Dorygnathus

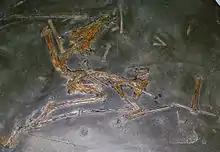
Specimen GPIT 1645/1

In 1971 Rupert Wild described and named a second species: "Dorygnathus mistelgauensis", based on a specimen collected in a brick pit near the railway station of Mistelgau, to which the specific name refers, by teacher H. Herppich, who donated it to the private collection of Günther Eicken, a local amateur paleontologist at Bayreuth, where it still resides. As a result, the exemplar has no official inventory number. The fossil comprises a shoulder-blade with wing, a partial leg, a rib and a caudal vertebra. Wild justified the creation of a new species name by referring to the great size, with an about 50% larger wingspan than with a typical specimen; the short lower leg and the long wing.